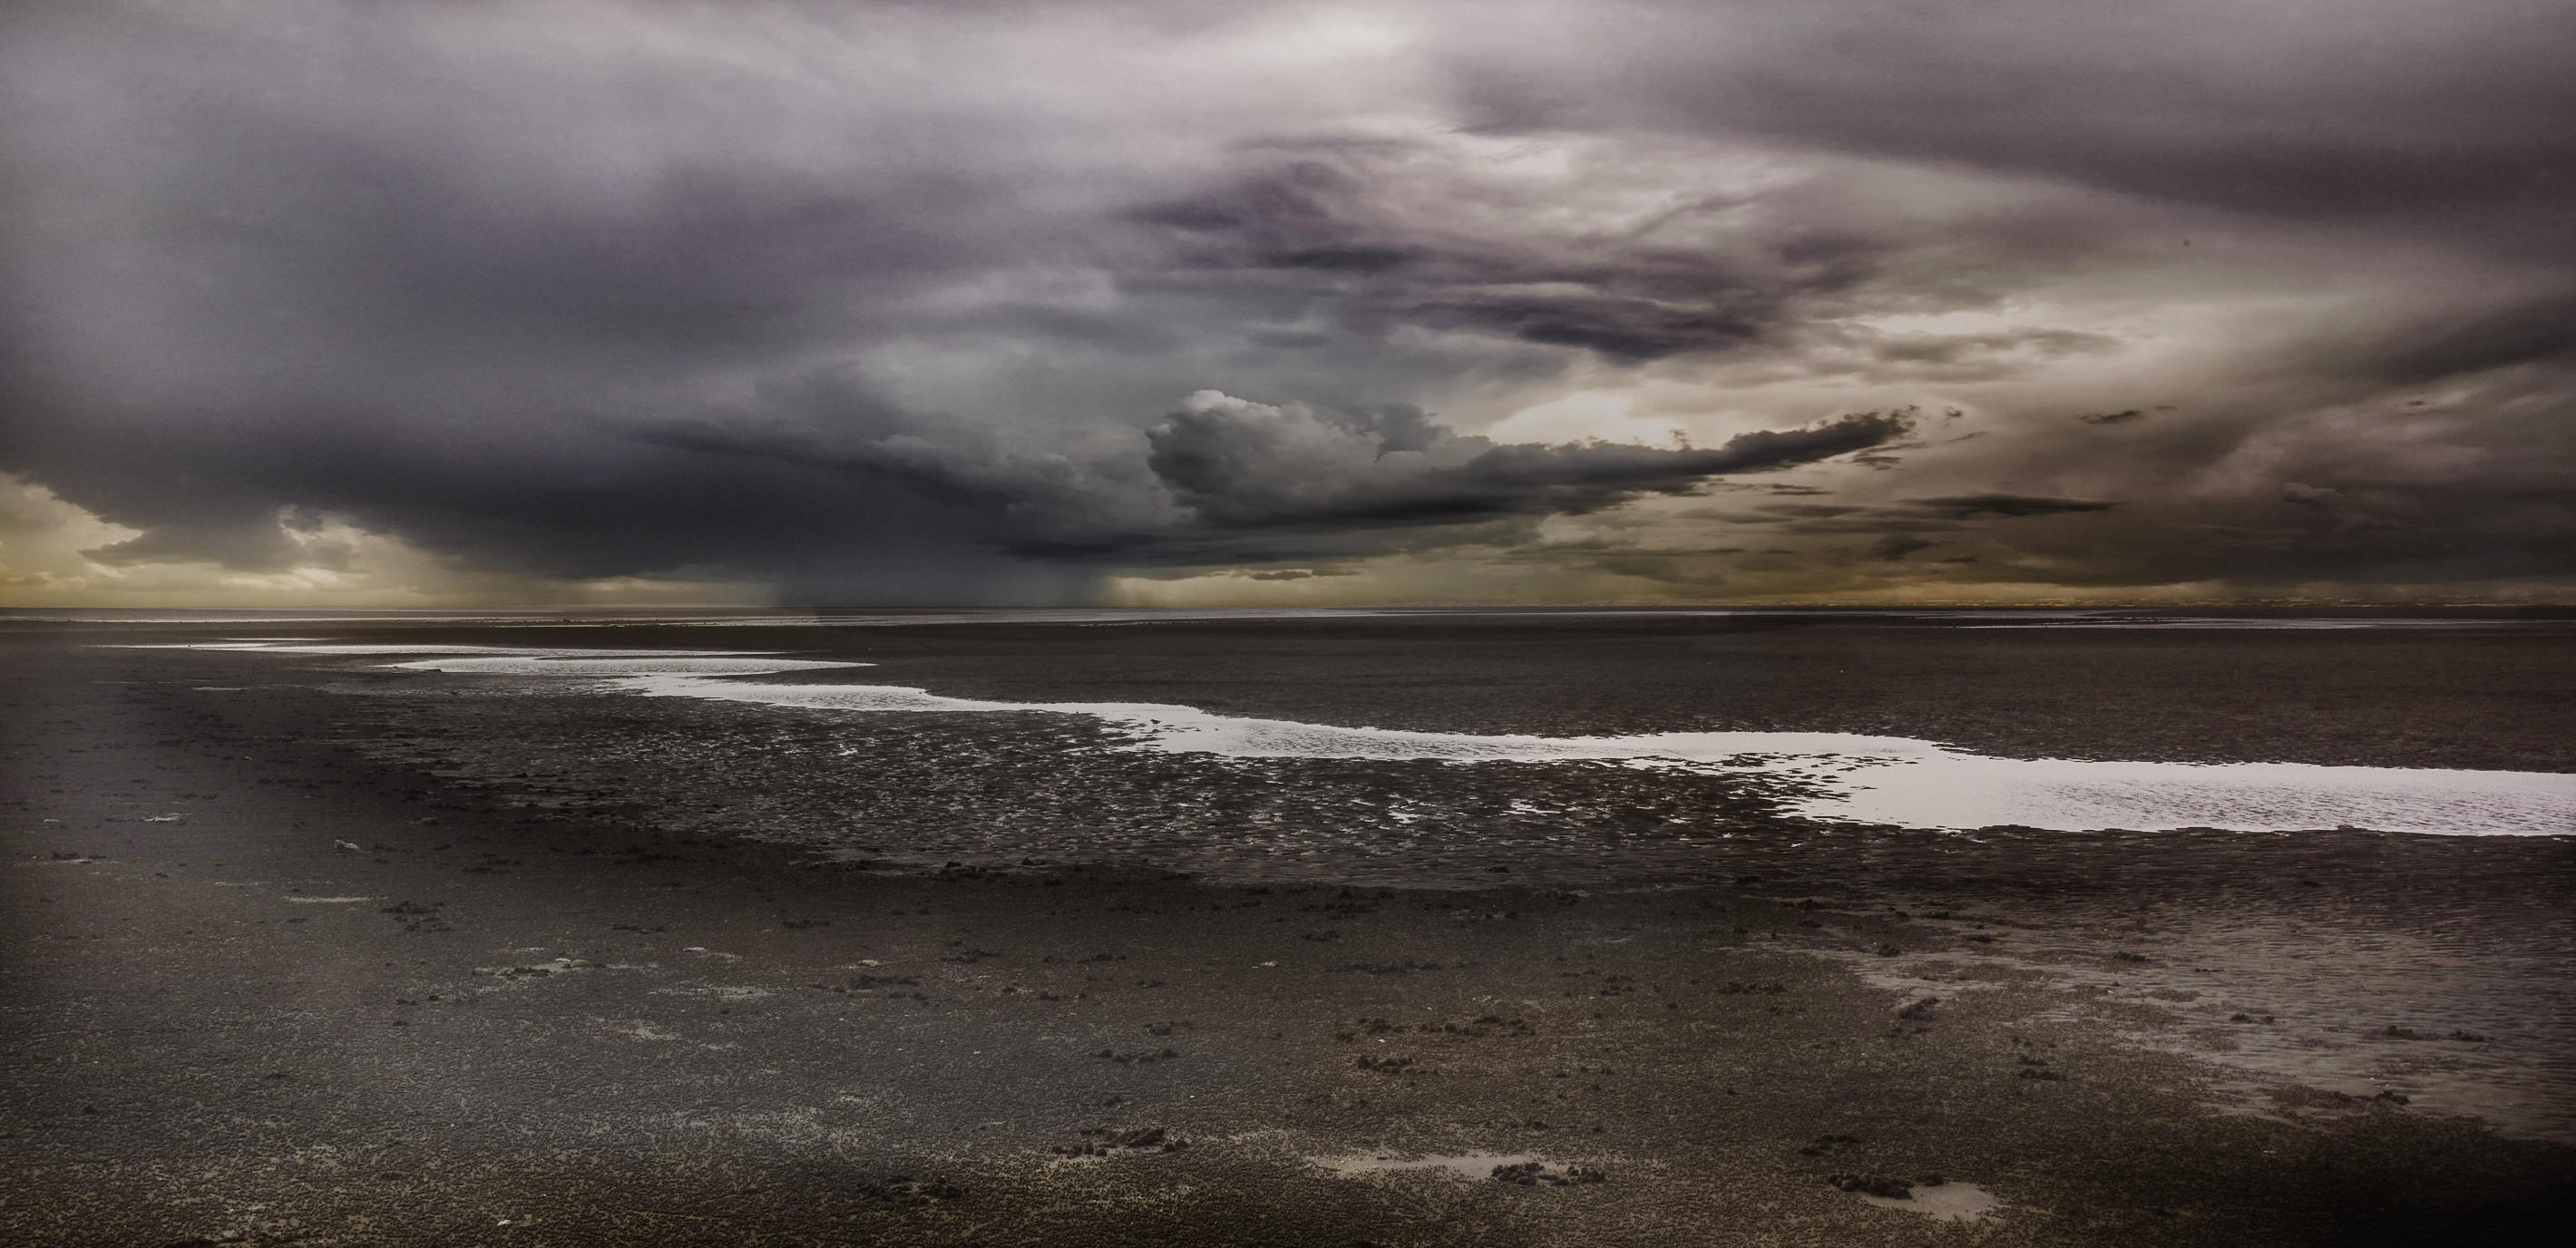
sky, nature, cloud, natural landscape, sea, atmosphere, horizon, atmospheric phenomenon, storm, water, black and white, landscape, calm, cumulus, photography, monochrome photography, ocean, reflection, shore, wave, stock photography, tree, coast, sunlight, meteorological phenomenon, wind wave, geological phenomenon, tide, wind